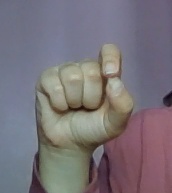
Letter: fa